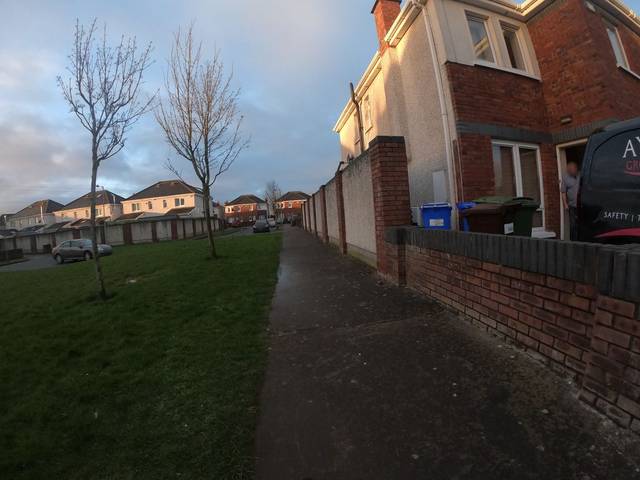
Region: Ireland
Coordinates: 53.332, -6.538